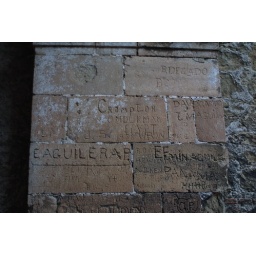
You see this stuff on the walls of the bell tower in Old Panama. One of the dates reads 1920.